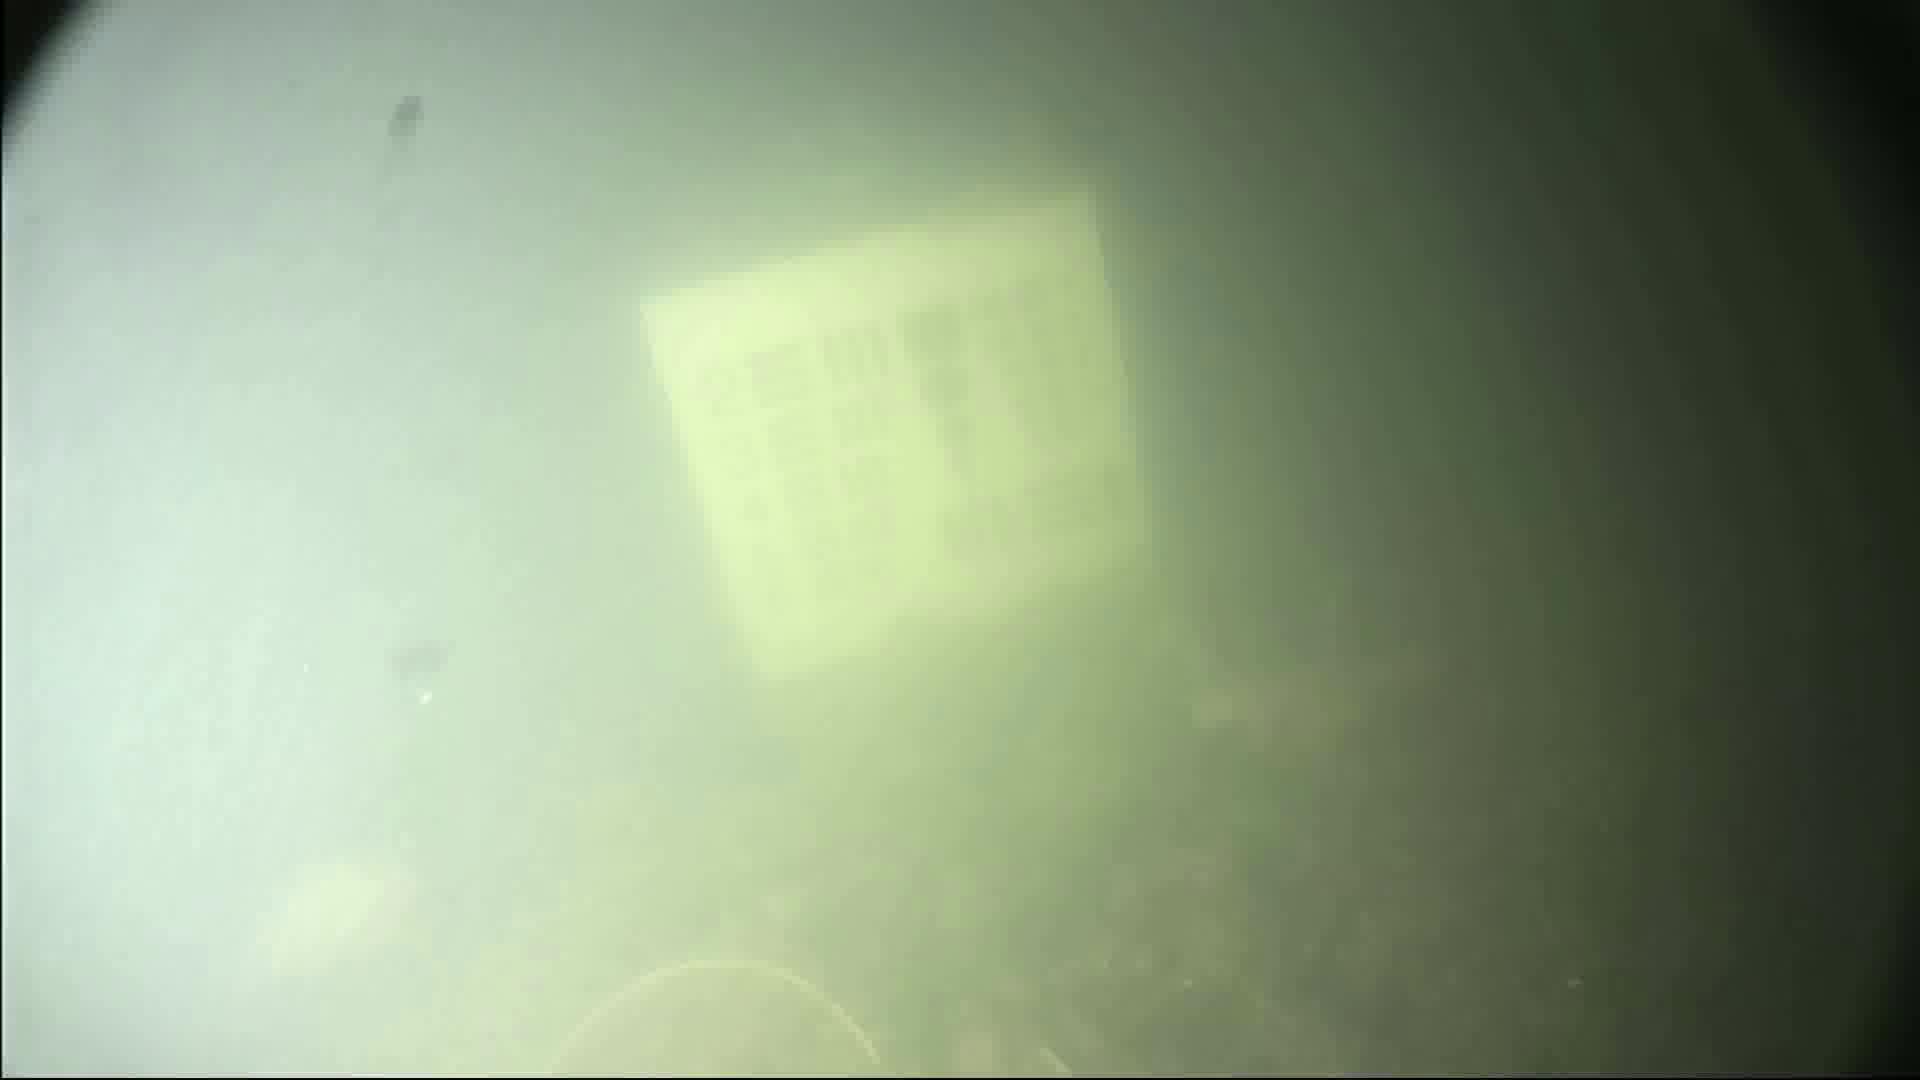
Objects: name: fish